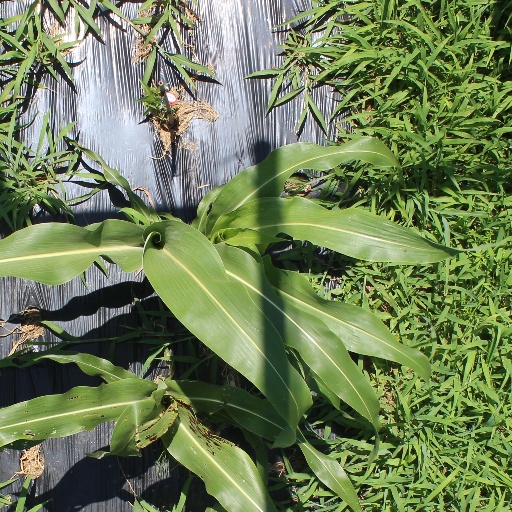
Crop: sorghum